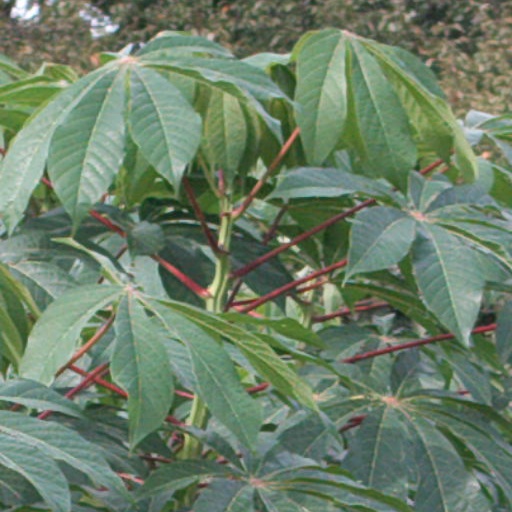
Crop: cassava